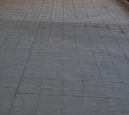
Surface type: paving stones